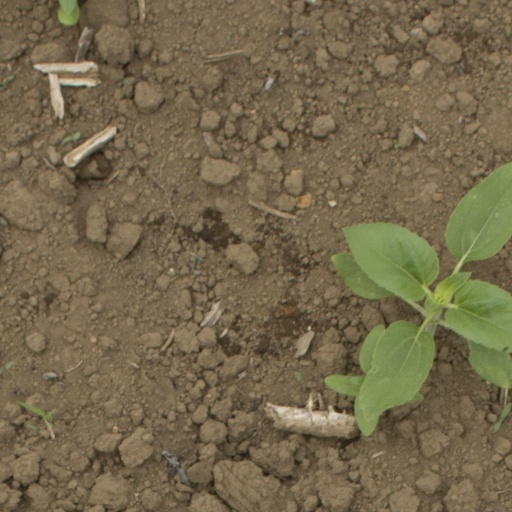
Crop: Jerusalem artichoke